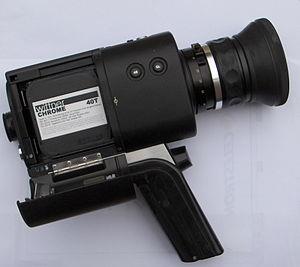
Caméra super 8 mm muette ""Revue cokpit"" des années 70. En fait il s'agit d'une Chinon en sous marque. Cette caméra possédait de nombreuses fonctions
Le Super 8 est un format de film cinématographique, lancé par Kodak en 1965 pour le cinéma amateur. De la même largeur que le film 8 mm mais avec des perforations plus petites, ce nouveau format présente une surface d'impression agrandie de 36 %. L'image mesure 5,69 × 4,22 mm, soit un ratio de 1,35:1.